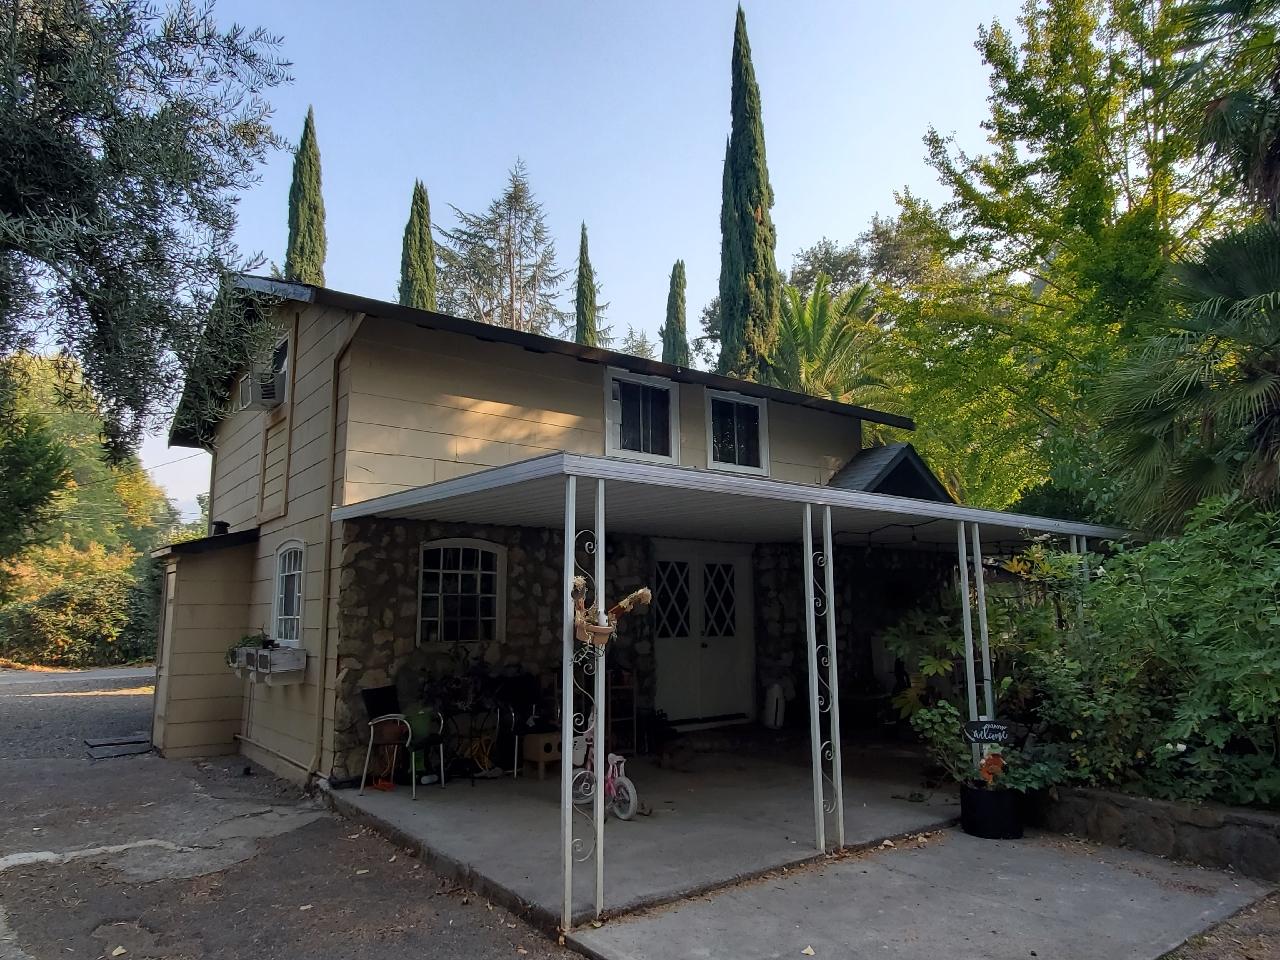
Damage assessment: no_damage